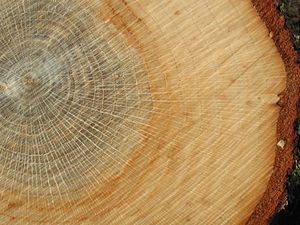
Inderbark
Tværsnit af en egestamme. Vækstlaget ses til højre som den linje, der adskiller bark og ved.
Ved af Stilk-Eg (Quercus robur): Man ser det grå kerneved til venstre og de syv årringe med levende splintved til højre.
Inderbarken eller kambium er nåletræernes og de tokimbladede træers og buskes sekundære vækstlag, som findes mellem veddet og den del af barken, som er af kork. I vækstlaget dannes der nyt ved indad mod forrige års ved, mens der dannes bark udad under den gamle bark. Når planterne har deres tykkelsesvækst placeret yderst, men under barken, medfører det, at barkens omkreds efterhånden ikke passer til veddets omkreds. Derfor revner barken ofte på langs, men problemet kan også løses ved, at gammel bark falder af i flager